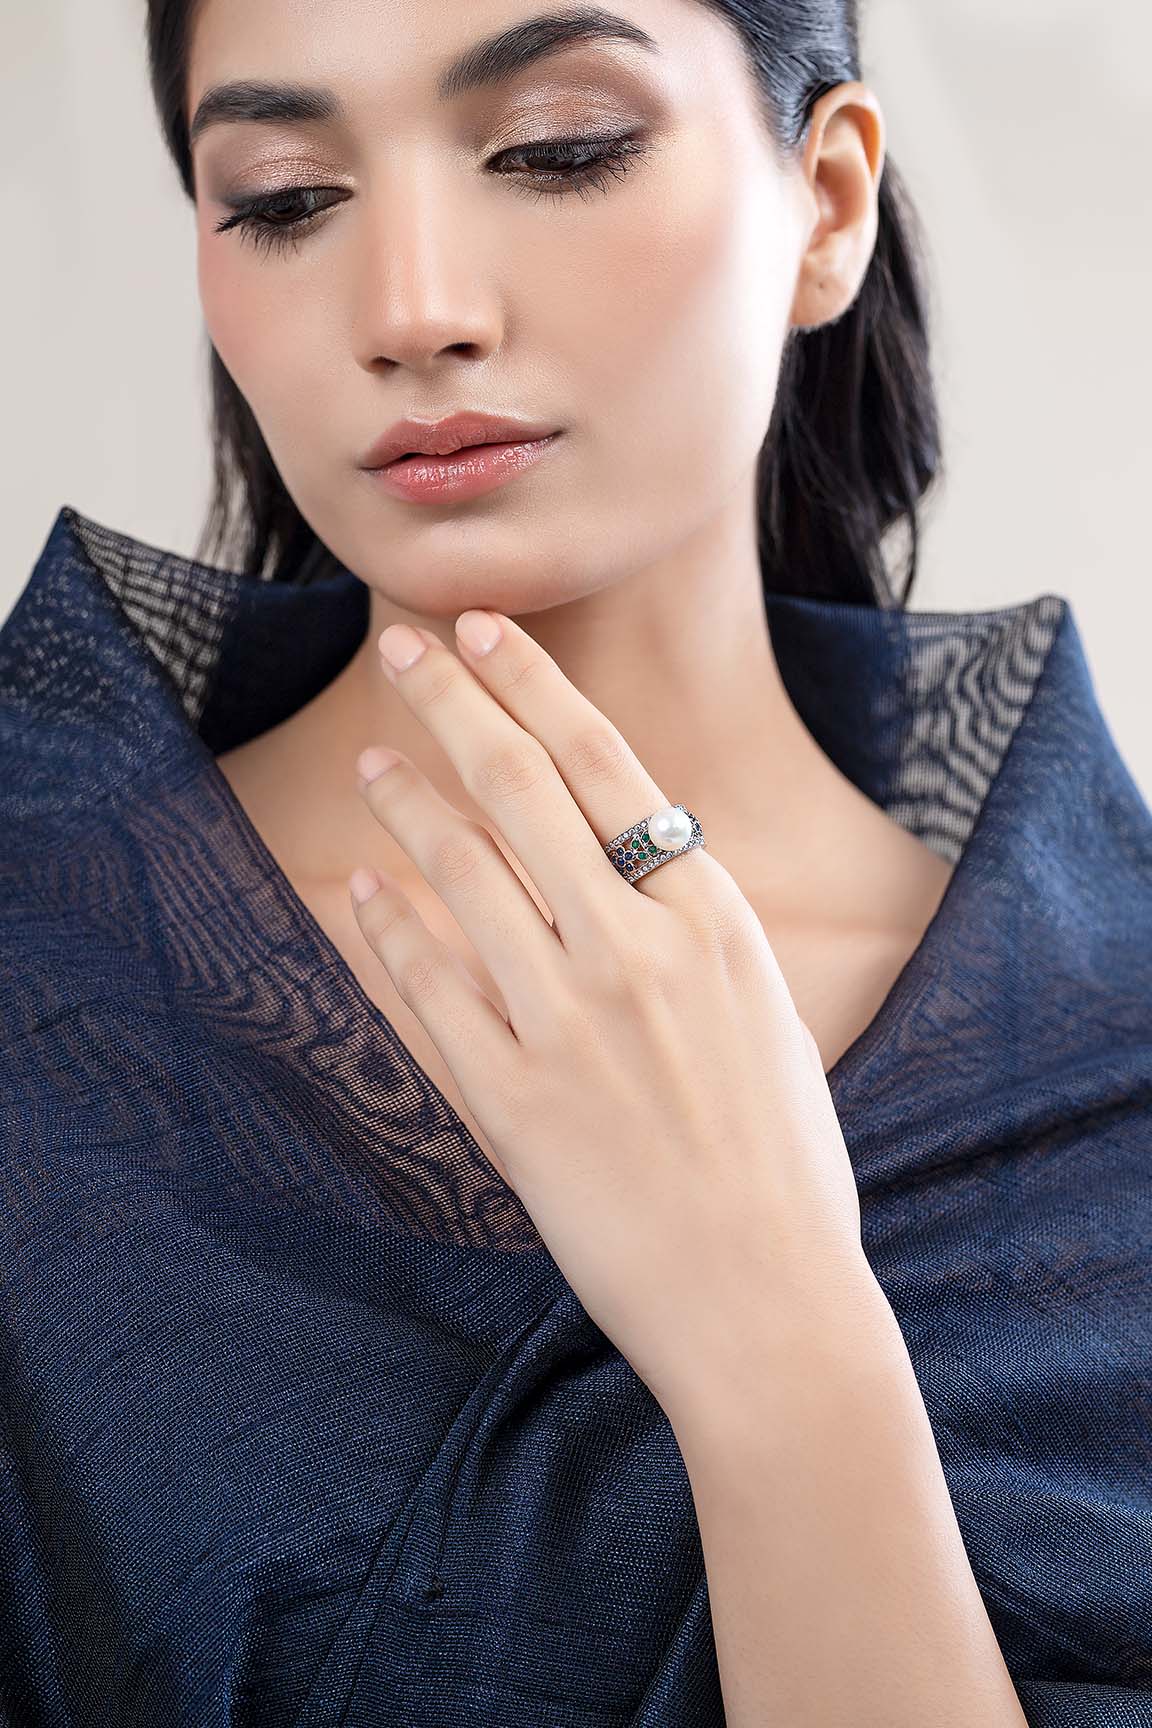
blue silver kashmir ring